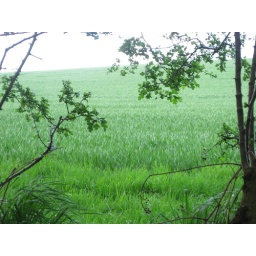
Perfectly framed picture of a red dog in a green field